Pythagoras in popular culture

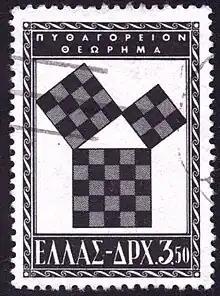
Hellenic Post

The ancient Greek mathematician Pythagoras and his eponymous theorem have made numerous appearances in art and pop culture, typically as a reference to mathematical endeavors, but also as an example of abstruse higher learning in general.